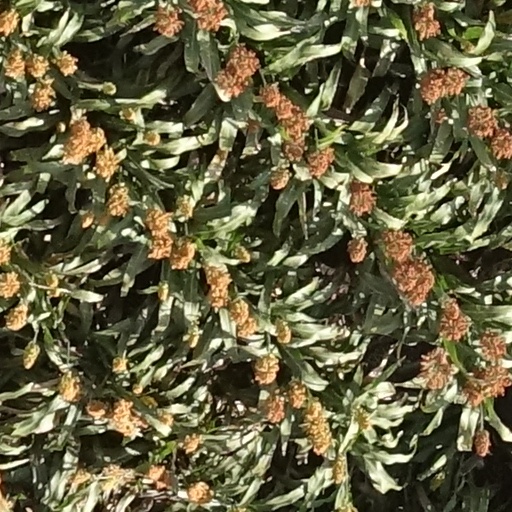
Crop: sorghum